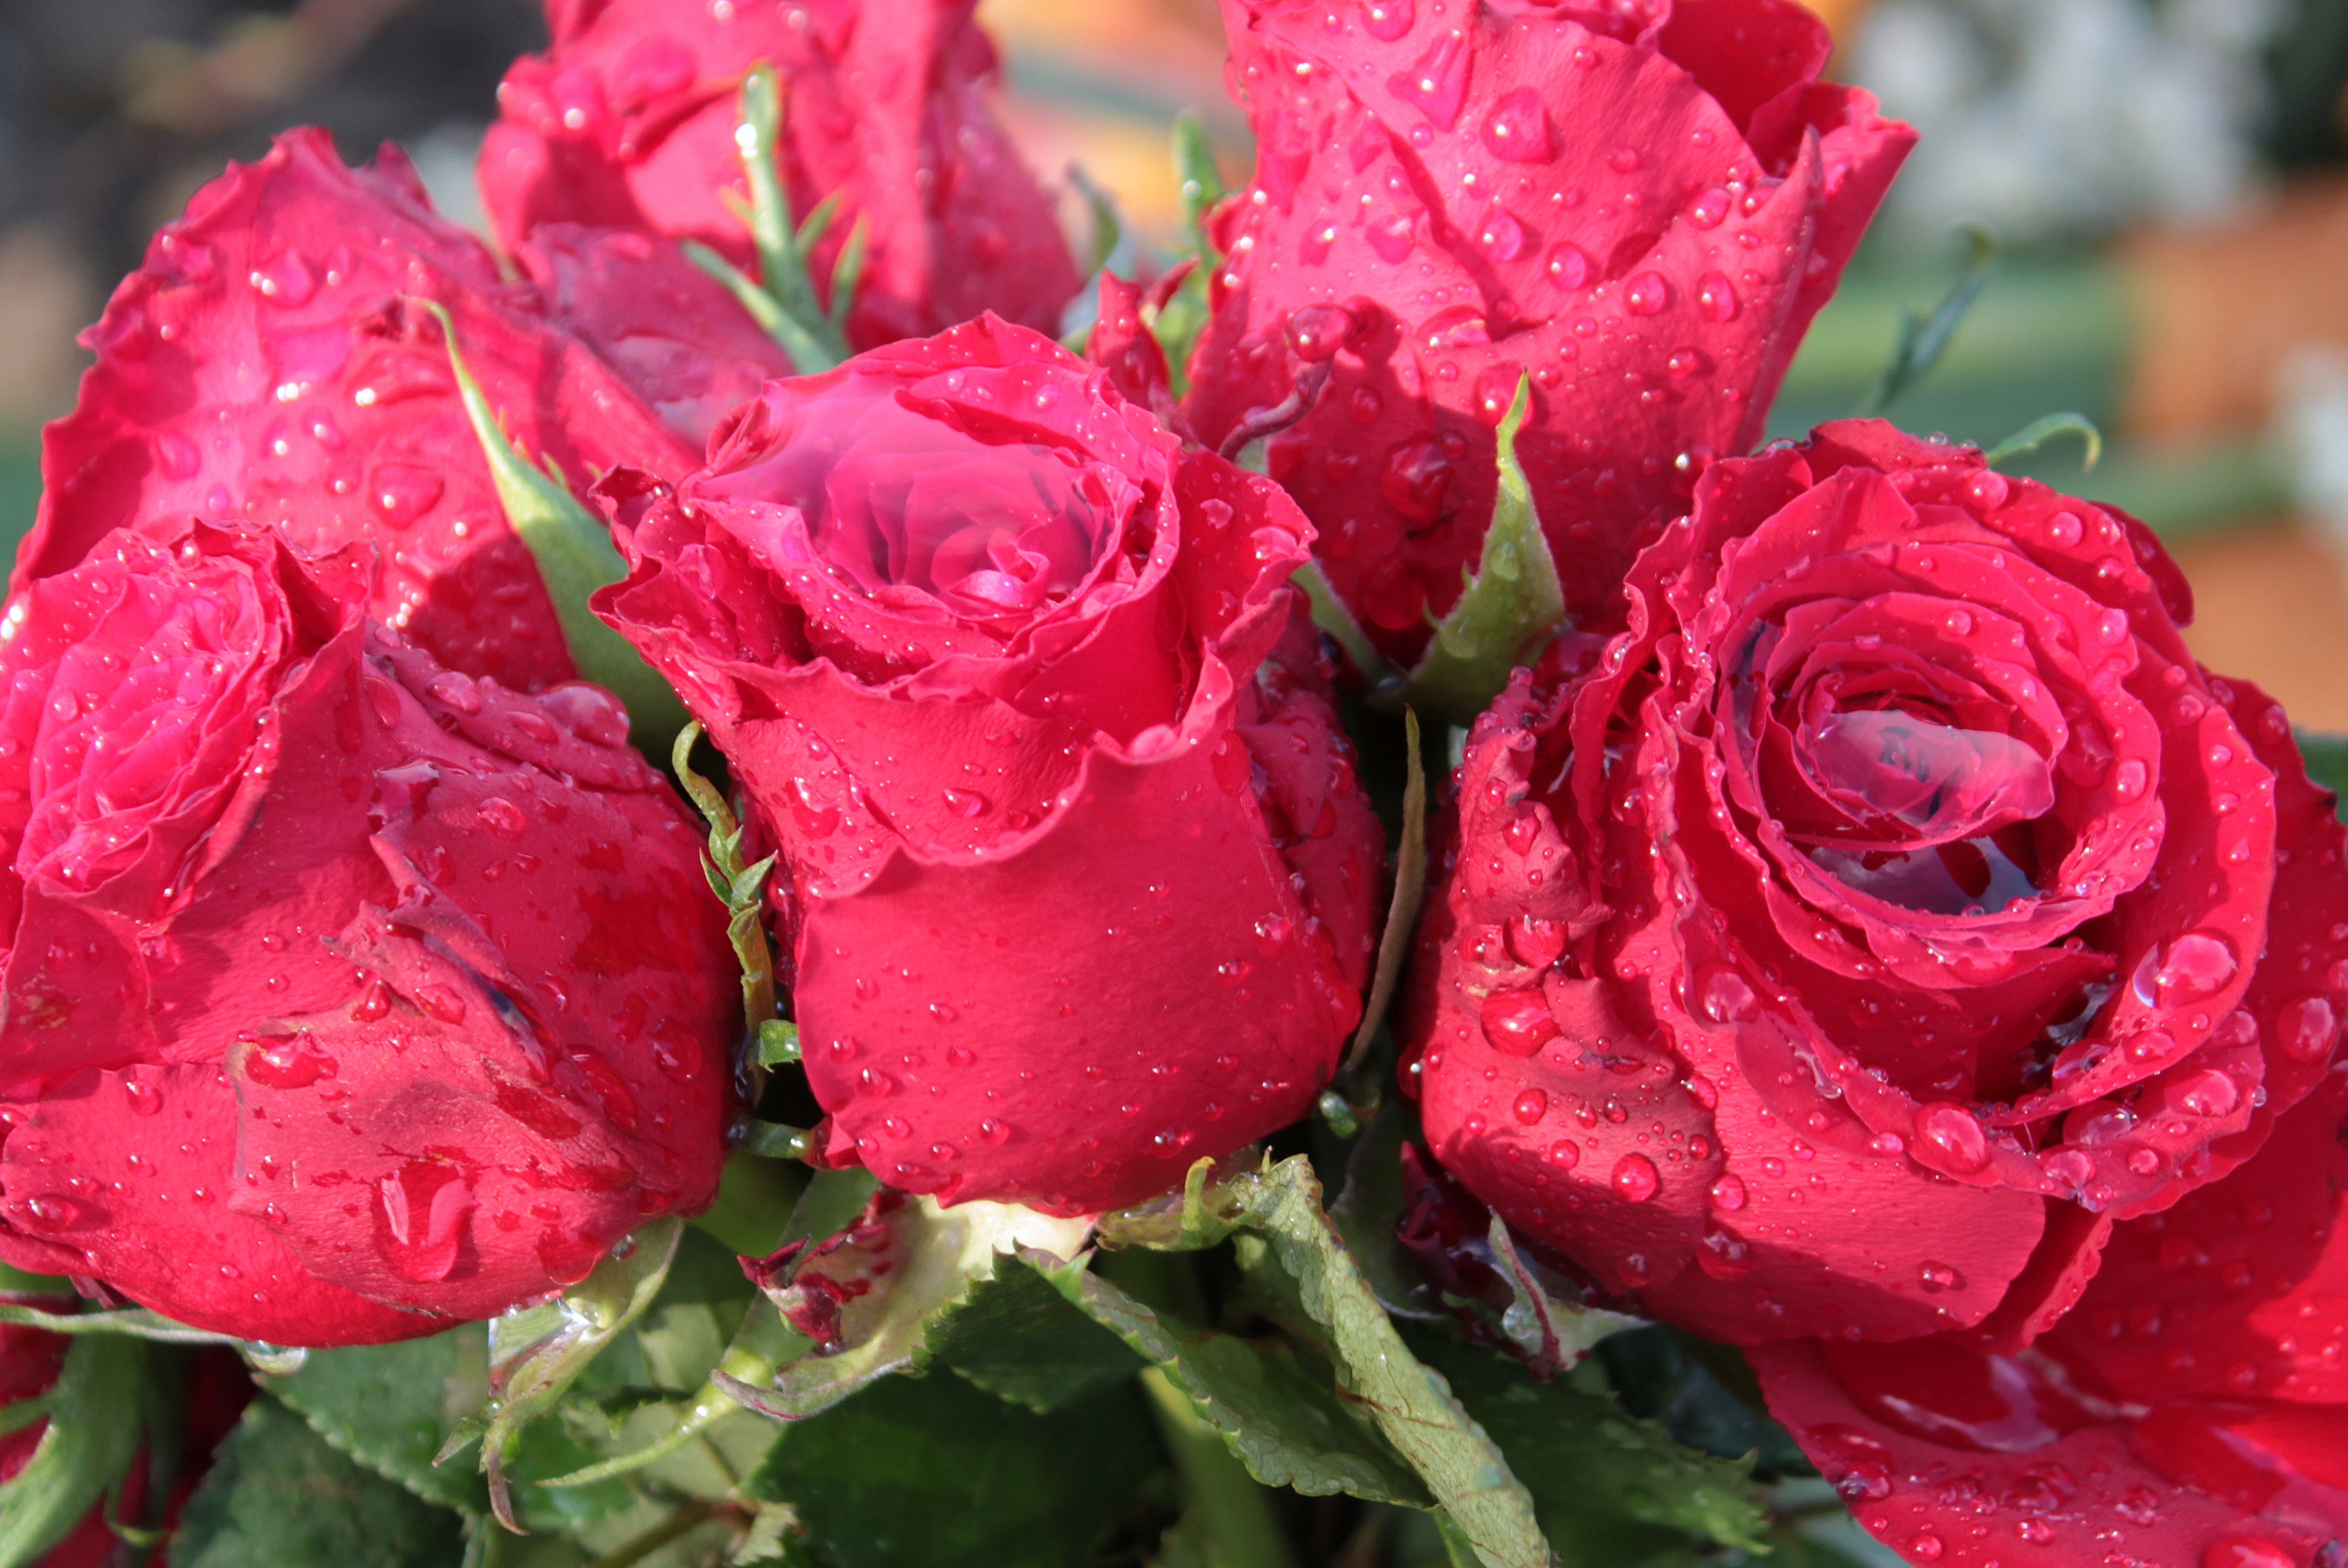
nature, plant, flower, petal, raindrop, bouquet, rose, red, pink, flowers, roses, bed, bouquet of roses, floristry, floribunda, rose bloom, flowering plant, garden roses, rose family, with rainwater filled, annual plant, land plant, rosa centifolia, rose order